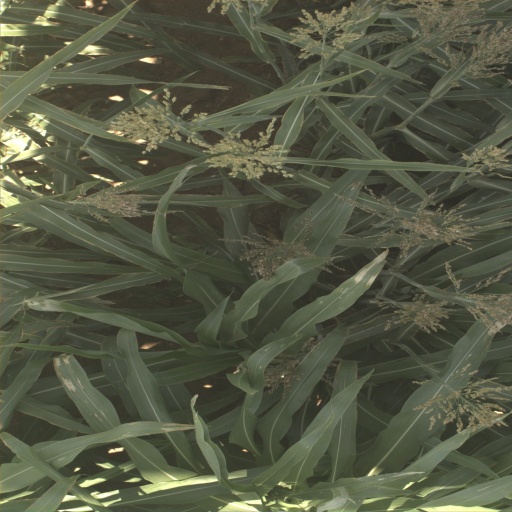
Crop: sorghum